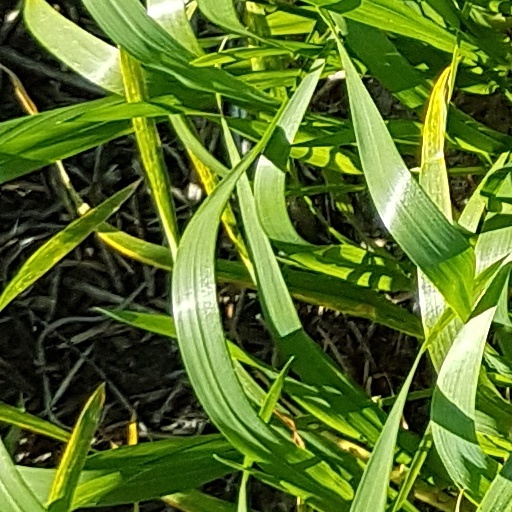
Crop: wheat